Britten family

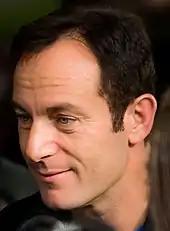
Isaacs was the first actor to be cast in the series.

In February 2011, Jason Isaacs obtained the role of Michael Britten, the central character of the series. Gordon summated the premise of the character: "He's a guy who goes to sleep, wakes up, he’s with his wife, goes to sleep, wakes up, and he's with his son. And so — and he's a cop who sees clues and details that crossover from one world to the next, and he uses that insight to solve crimes." Killen thought that the premise behind the series would be relatable to audiences, making it easier to broader his fanbase. "I think there were aspects of "Lone Star" that were more difficult to get a wider, broader audience interested in," he articulated. "[The main character] was somebody that you couldn’t decide if you liked or hated, and I think that Britten's dilemma is something that we’re not only sympathetic for, but somehow we want him to win." The succeeding month, Laura Allen was approached by producers to play Hannah Britten. Michaela McManus initially received the role, but was later given the role of Tara, whom Allen originally auditioned to play.